AS Roma

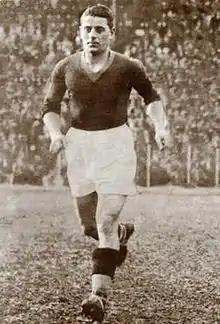
Attilio Ferraris, Roma captain during their formative years

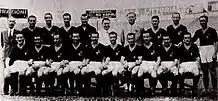
The Roma of the first scudetto in 1942

AS Roma was founded in the spring of 1927 when Italo Foschi initiated the merger of three older Italian Football Championship clubs from the city of Rome: Roman FC, SS Alba-Audace and Fortitudo-Pro Roma SGS. Foschi was an important Roman representative of the ruling National Fascist Party.